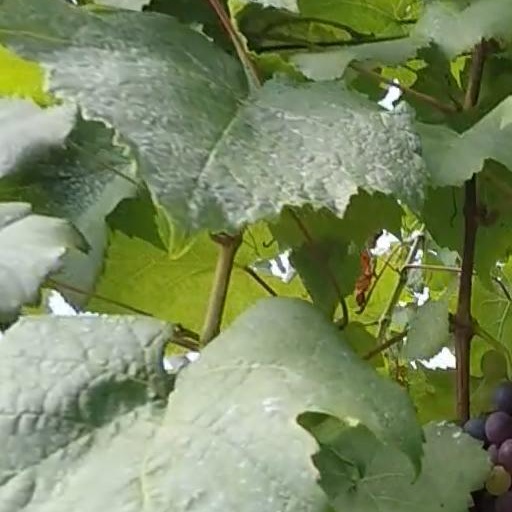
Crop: grape